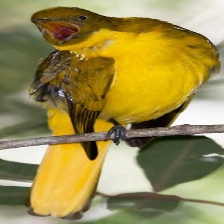
Species: GOLDEN BOWER BIRD
Scientific name: PRIONODURA NEWTONIANA